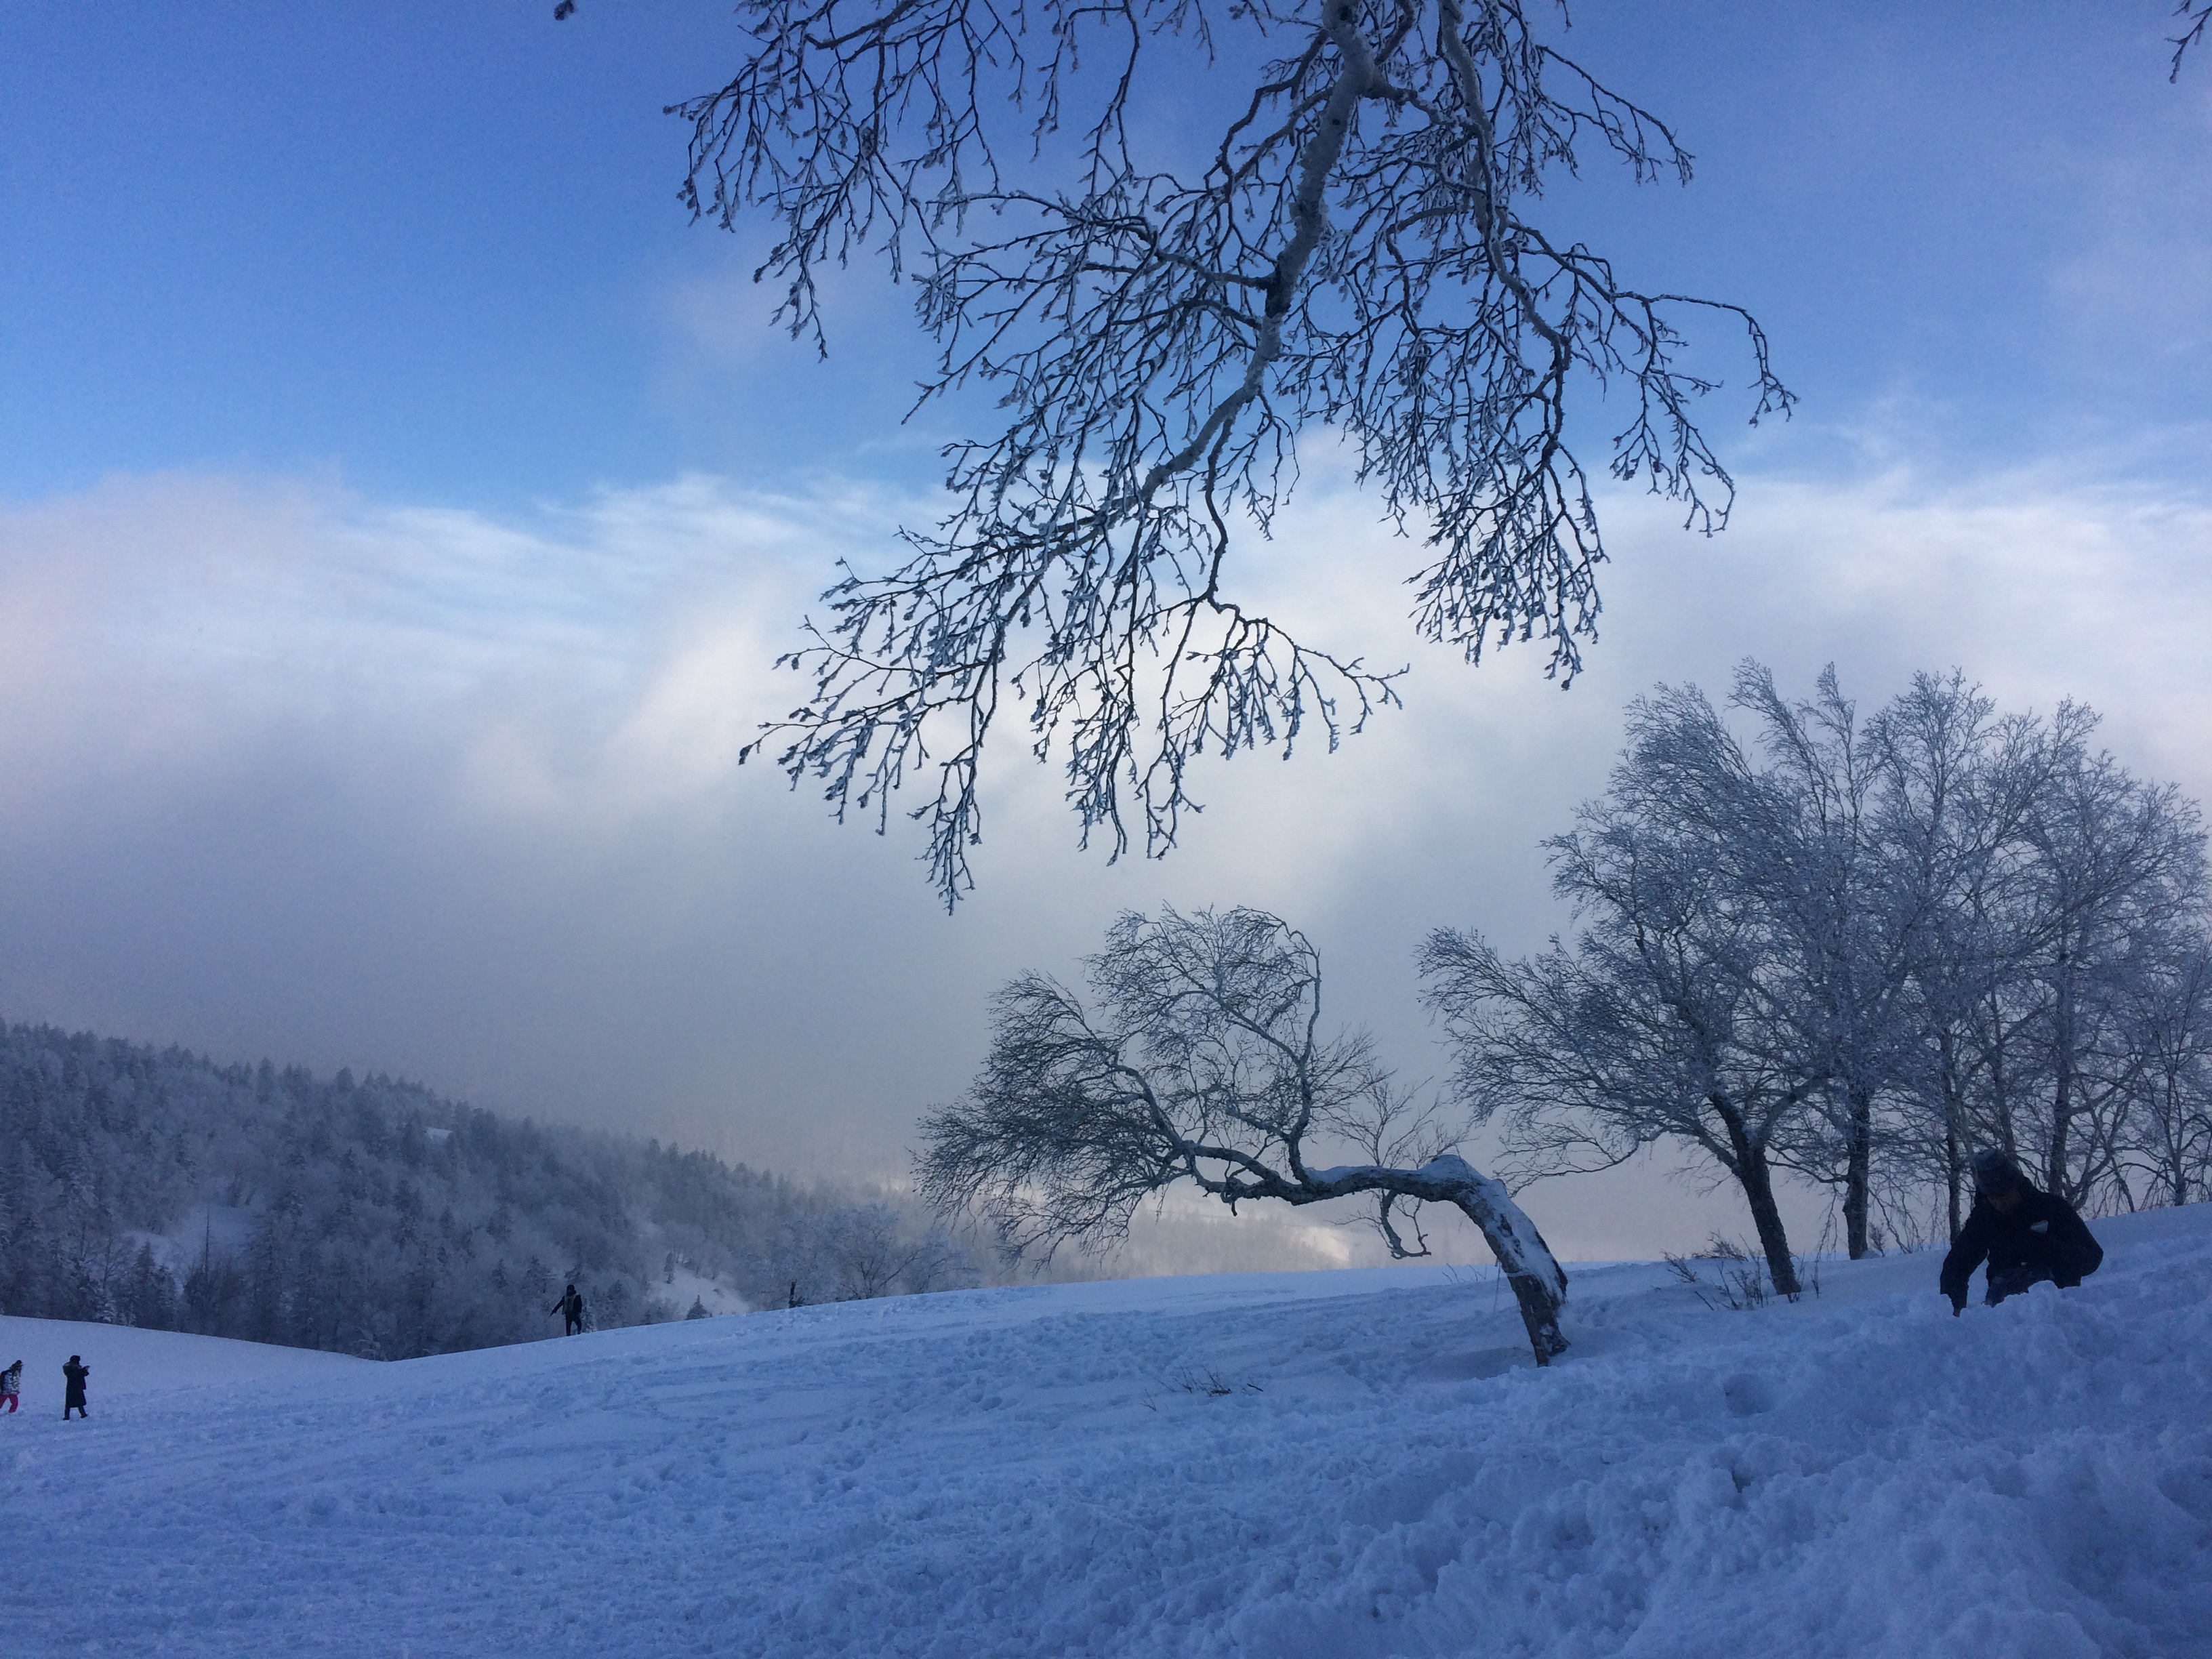
tree, branch, mountain, snow, winter, sky, sunlight, morning, frost, mountain range, weather, season, freezing, foggy road, atmospheric phenomenon, woody plant